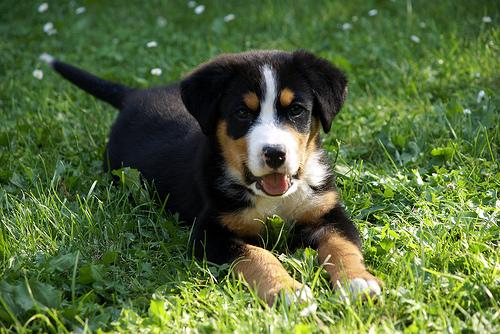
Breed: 234-n000091-Appenzeller